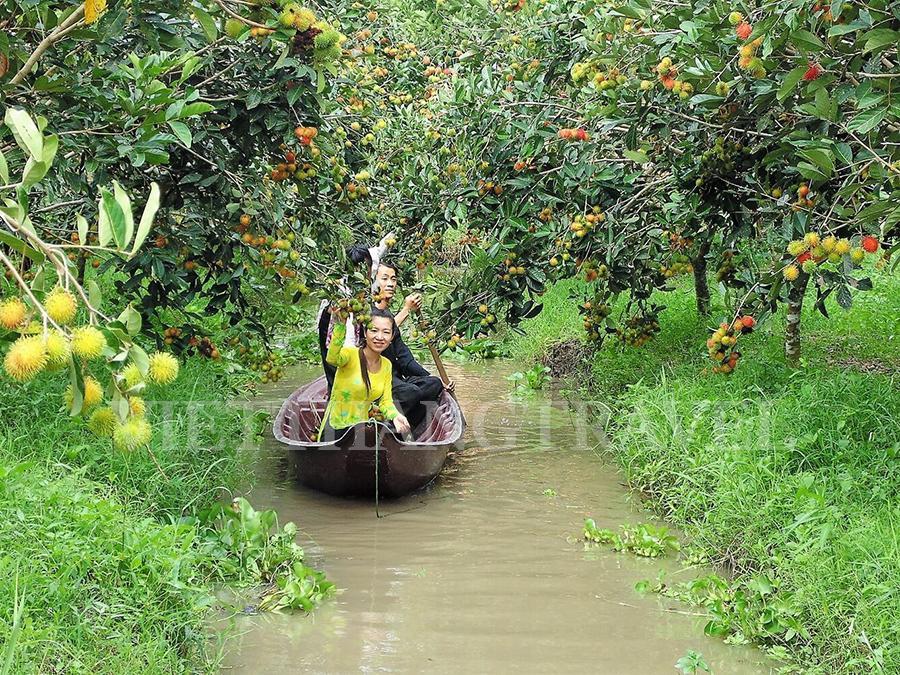
ở trên con sông xuất hiện một con thuyền đang di chuyển